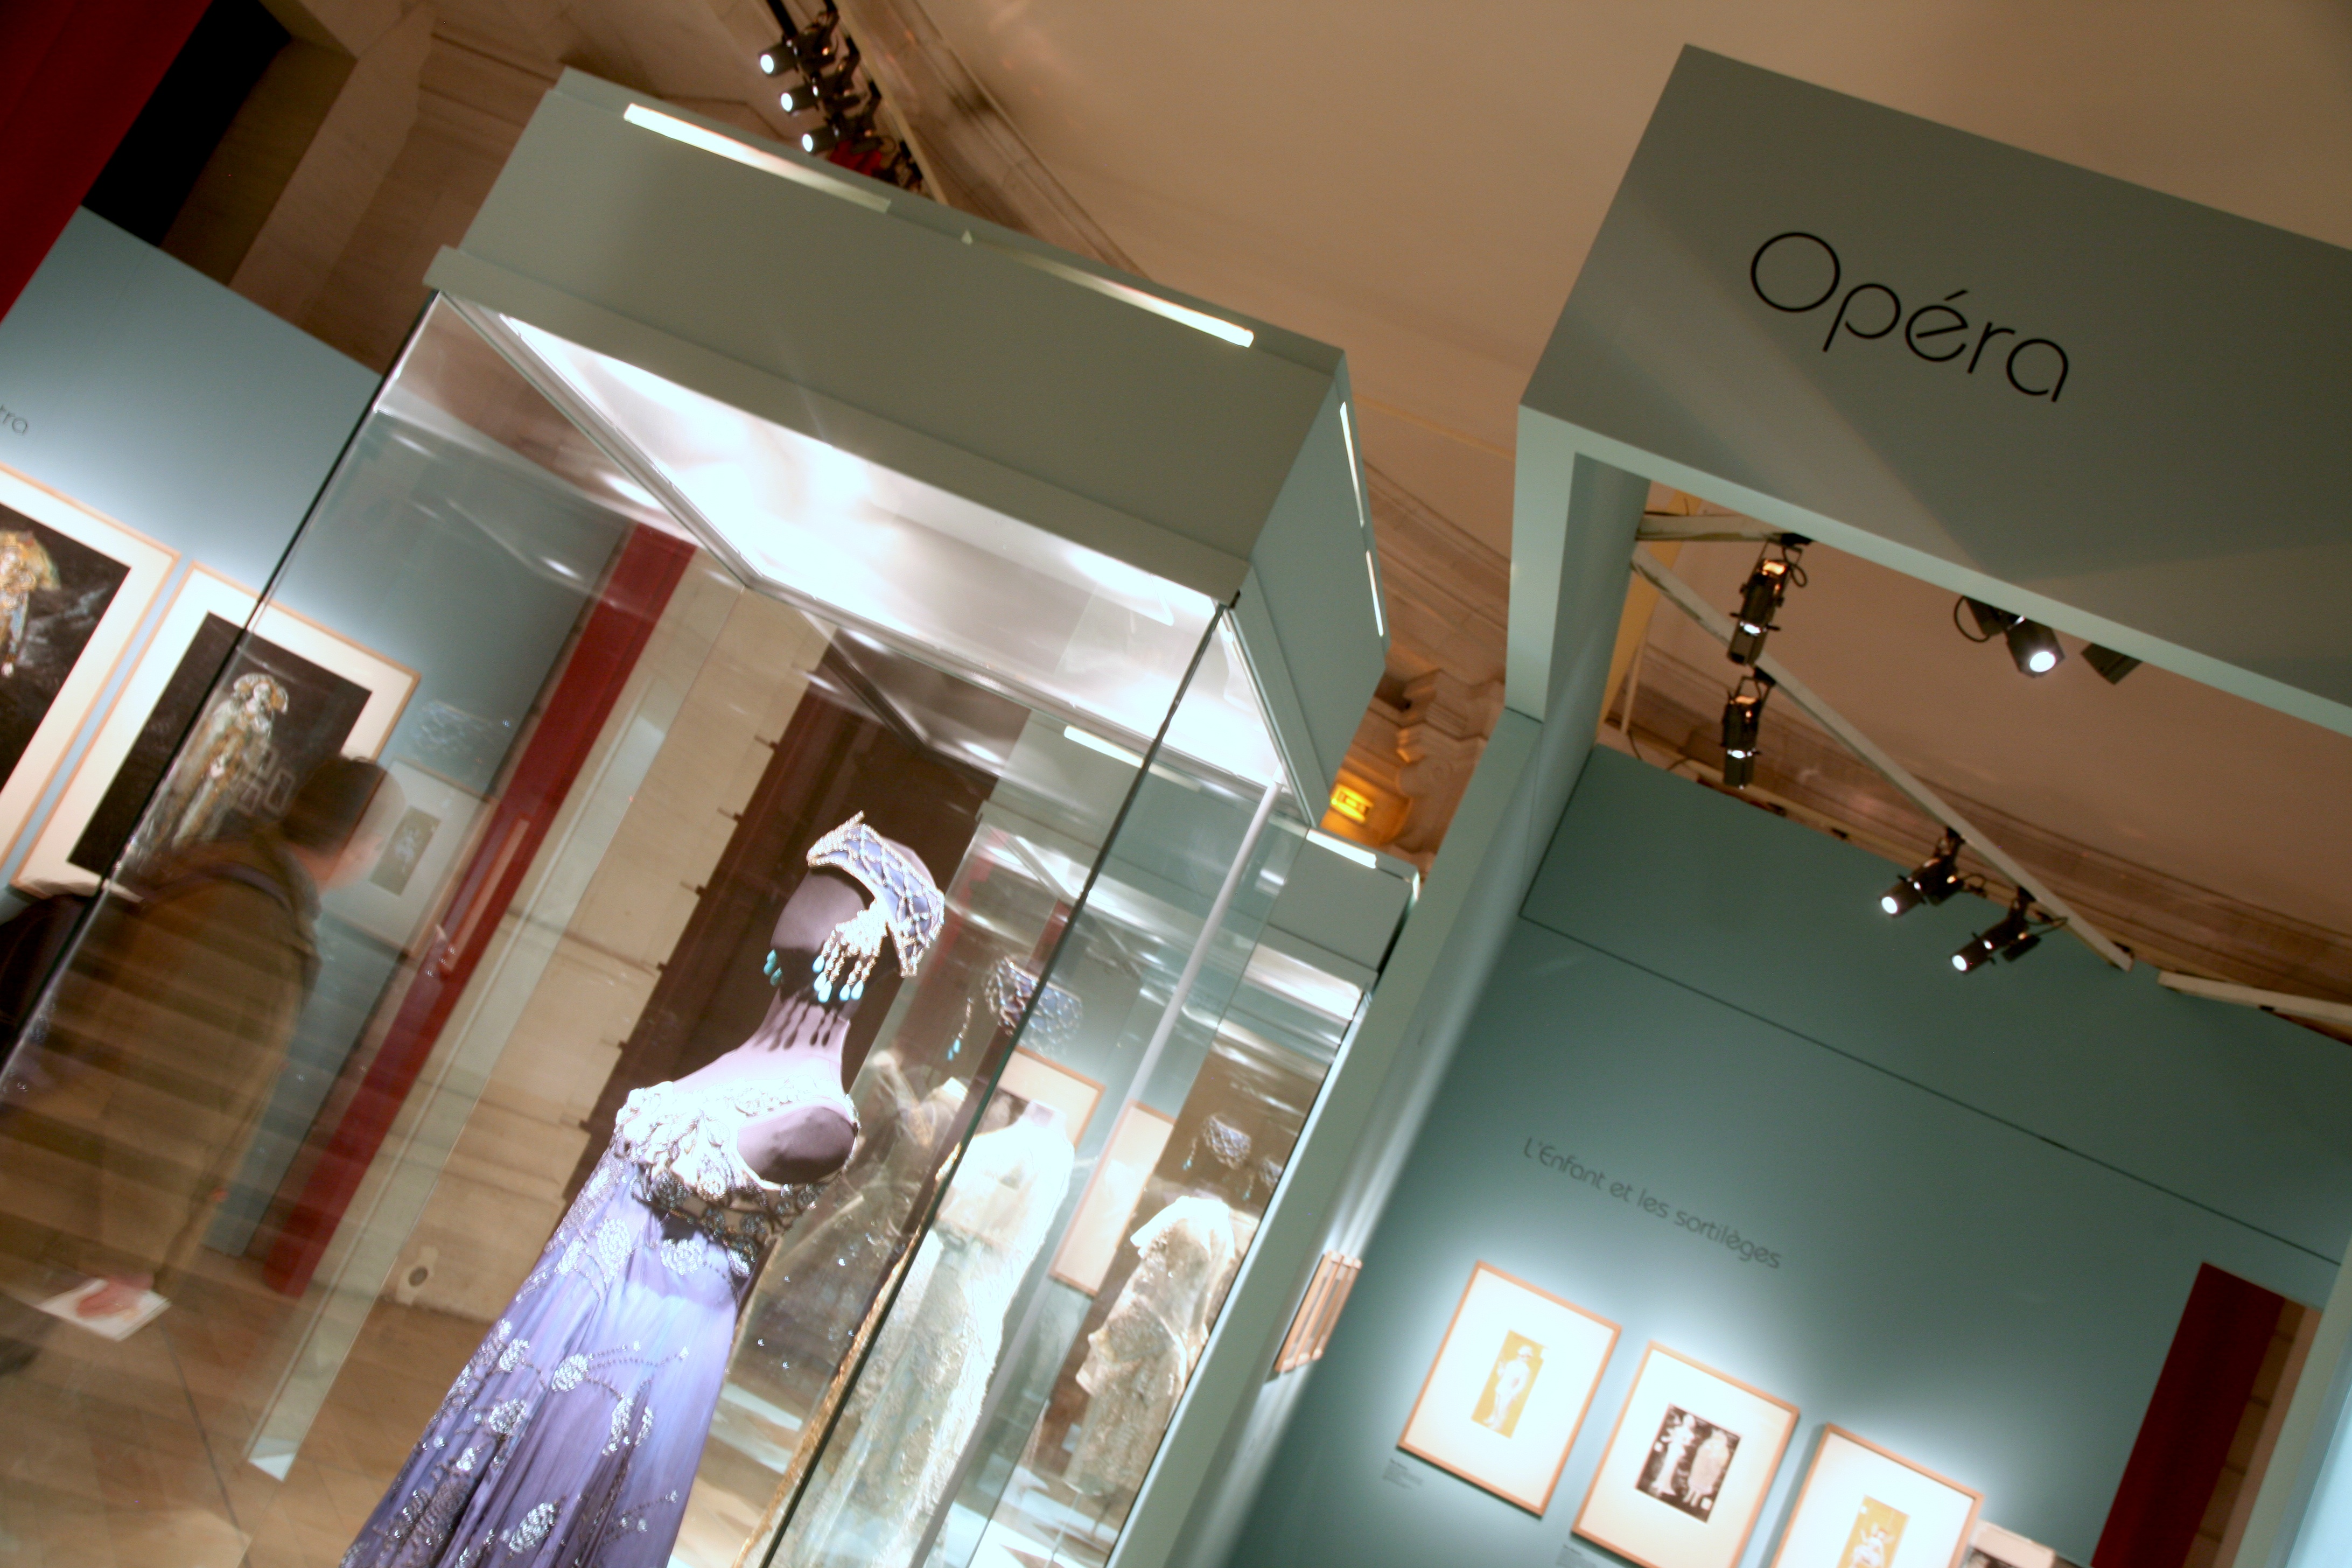
restaurant, paris, home, ceiling, opera, room, lighting, interior design, exposition, design, bnf, exhibition, palaisgarnier, operadeparis, liebermann, rolfliebermann, biblioth quenationaledefrance